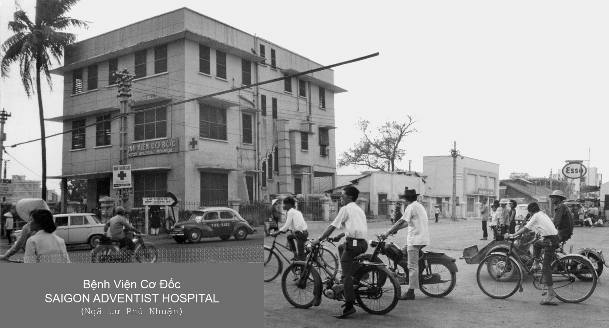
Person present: Yes